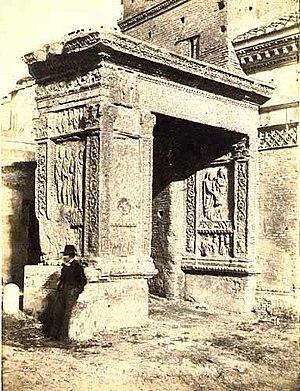
L'arc de Septime Sévère, appelé aussi arc des Argentiers, est un arc de triomphe romain du début du IIIᵉ siècle qui se trouve à Rome dans l'ancien quartier de Vélabre. Il s'adosse aujourd'hui à la basilique romaine San Giorgio in Velabro.